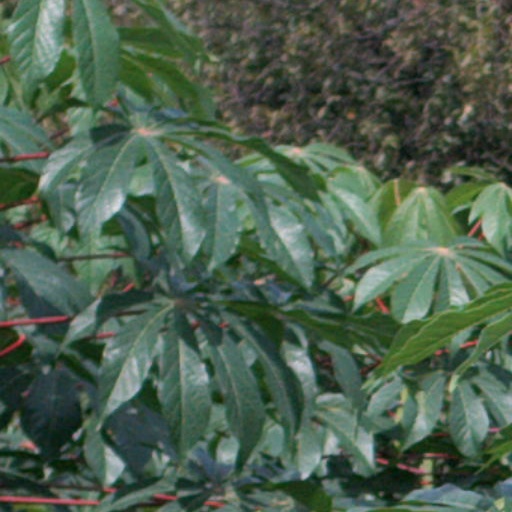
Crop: cassava